Chagas disease

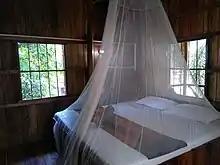
Bed nets can be used in endemic areas to prevent bites from triatomine bugs.

Efforts to prevent Chagas disease have largely focused on vector control to limit exposure to triatomine bugs. Insecticide-spraying programs have been the mainstay of vector control, consisting of spraying homes and the surrounding areas with residual insecticides. This was originally done with organochlorine, organophosphate, and carbamate insecticides, which were supplanted in the 1980s with pyrethroids. These programs have drastically reduced transmission in Brazil and Chile, and eliminated major vectors from certain regions: "Triatoma infestans" from Brazil, Chile, Uruguay, and parts of Peru and Paraguay, as well as "Rhodnius prolixus" from Central America. Vector control in some regions has been hindered by the development of insecticide resistance among triatomine bugs. In response, vector control programs have implemented alternative insecticides (e.g. fenitrothion and bendiocarb in Argentina and Bolivia), treatment of domesticated animals (which are also fed on by triatomine bugs) with pesticides, pesticide-impregnated paints, and other experimental approaches. In areas with triatomine bugs, transmission of can be prevented by sleeping under bed nets and by housing improvements that prevent triatomine bugs from colonizing houses.